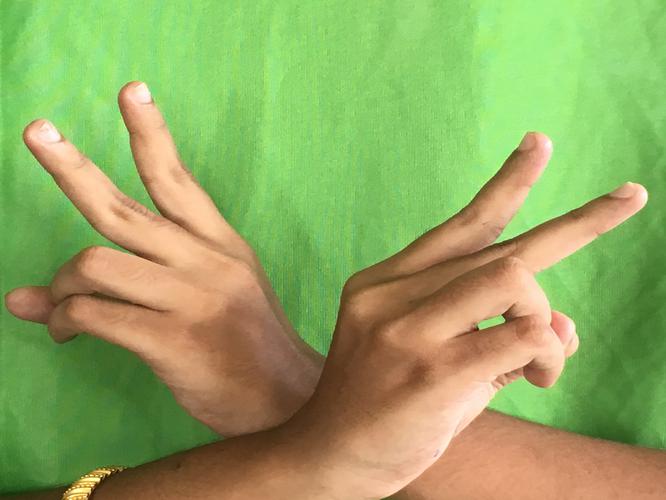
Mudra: Kartariswastika
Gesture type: double_hand